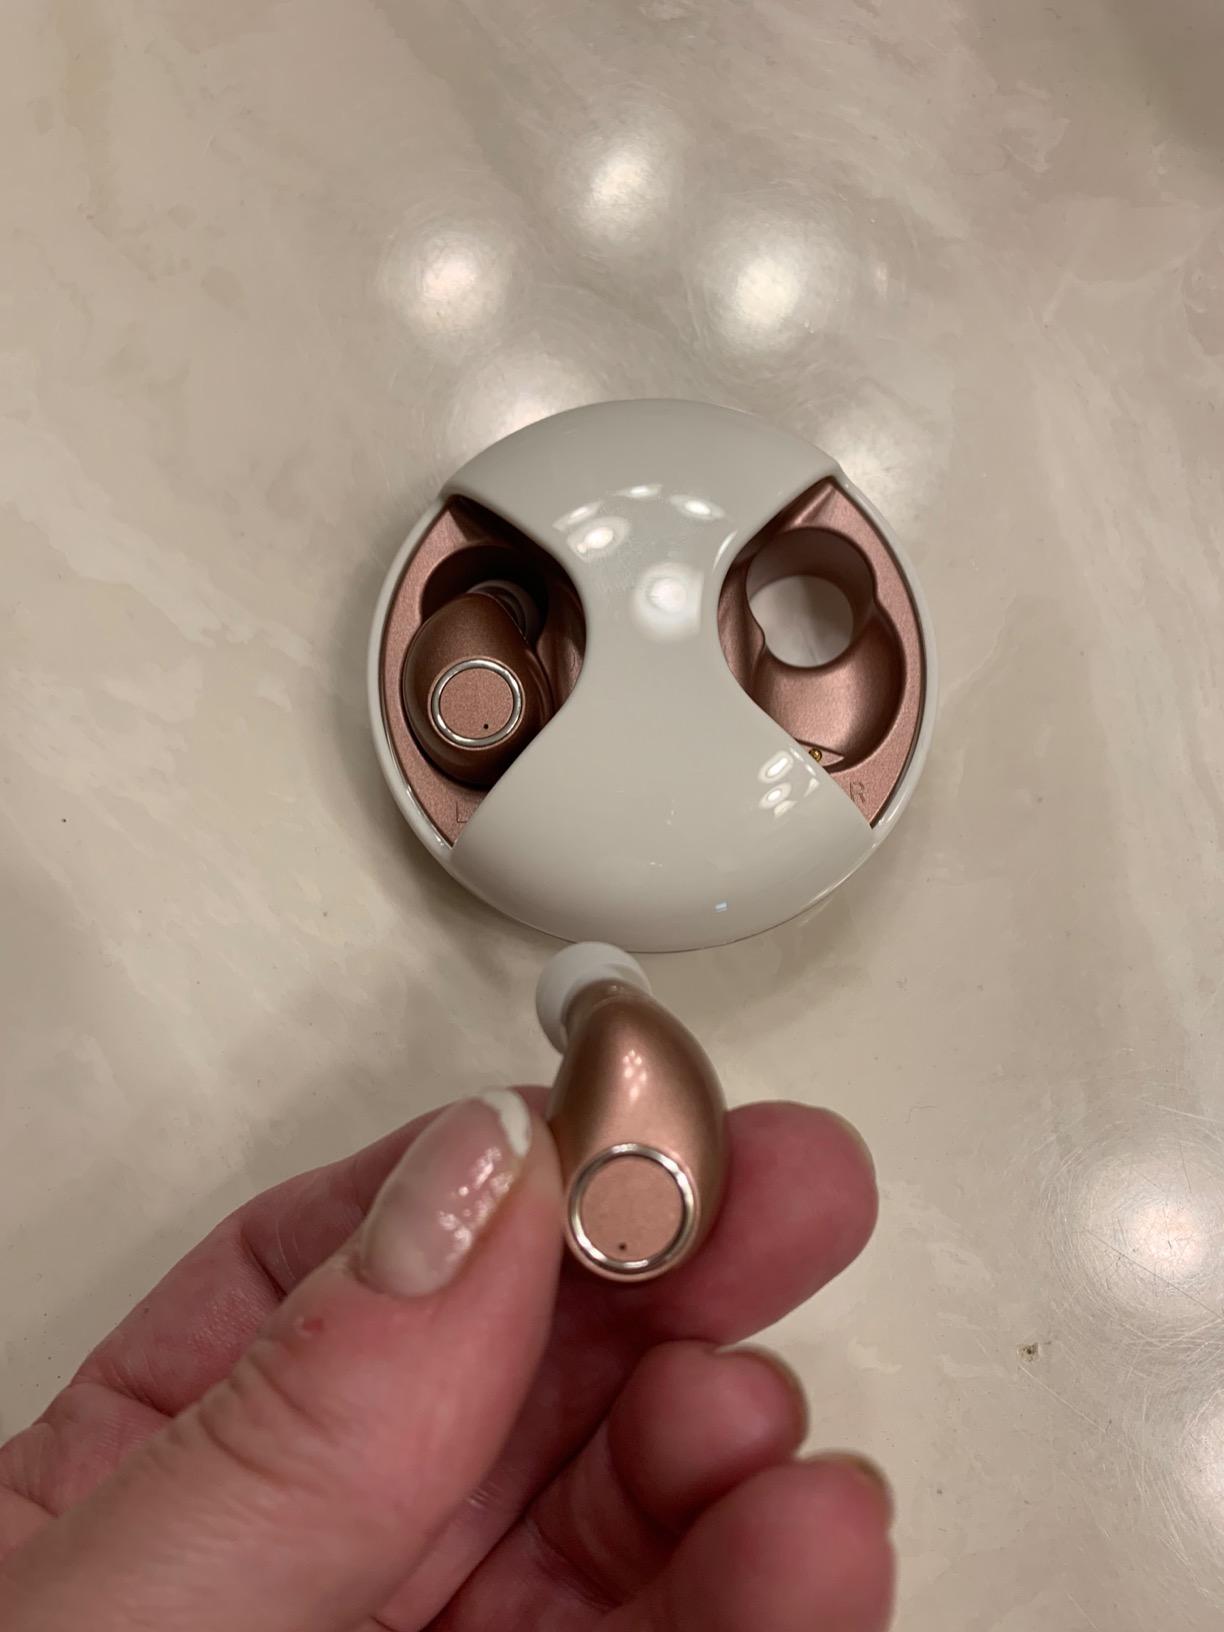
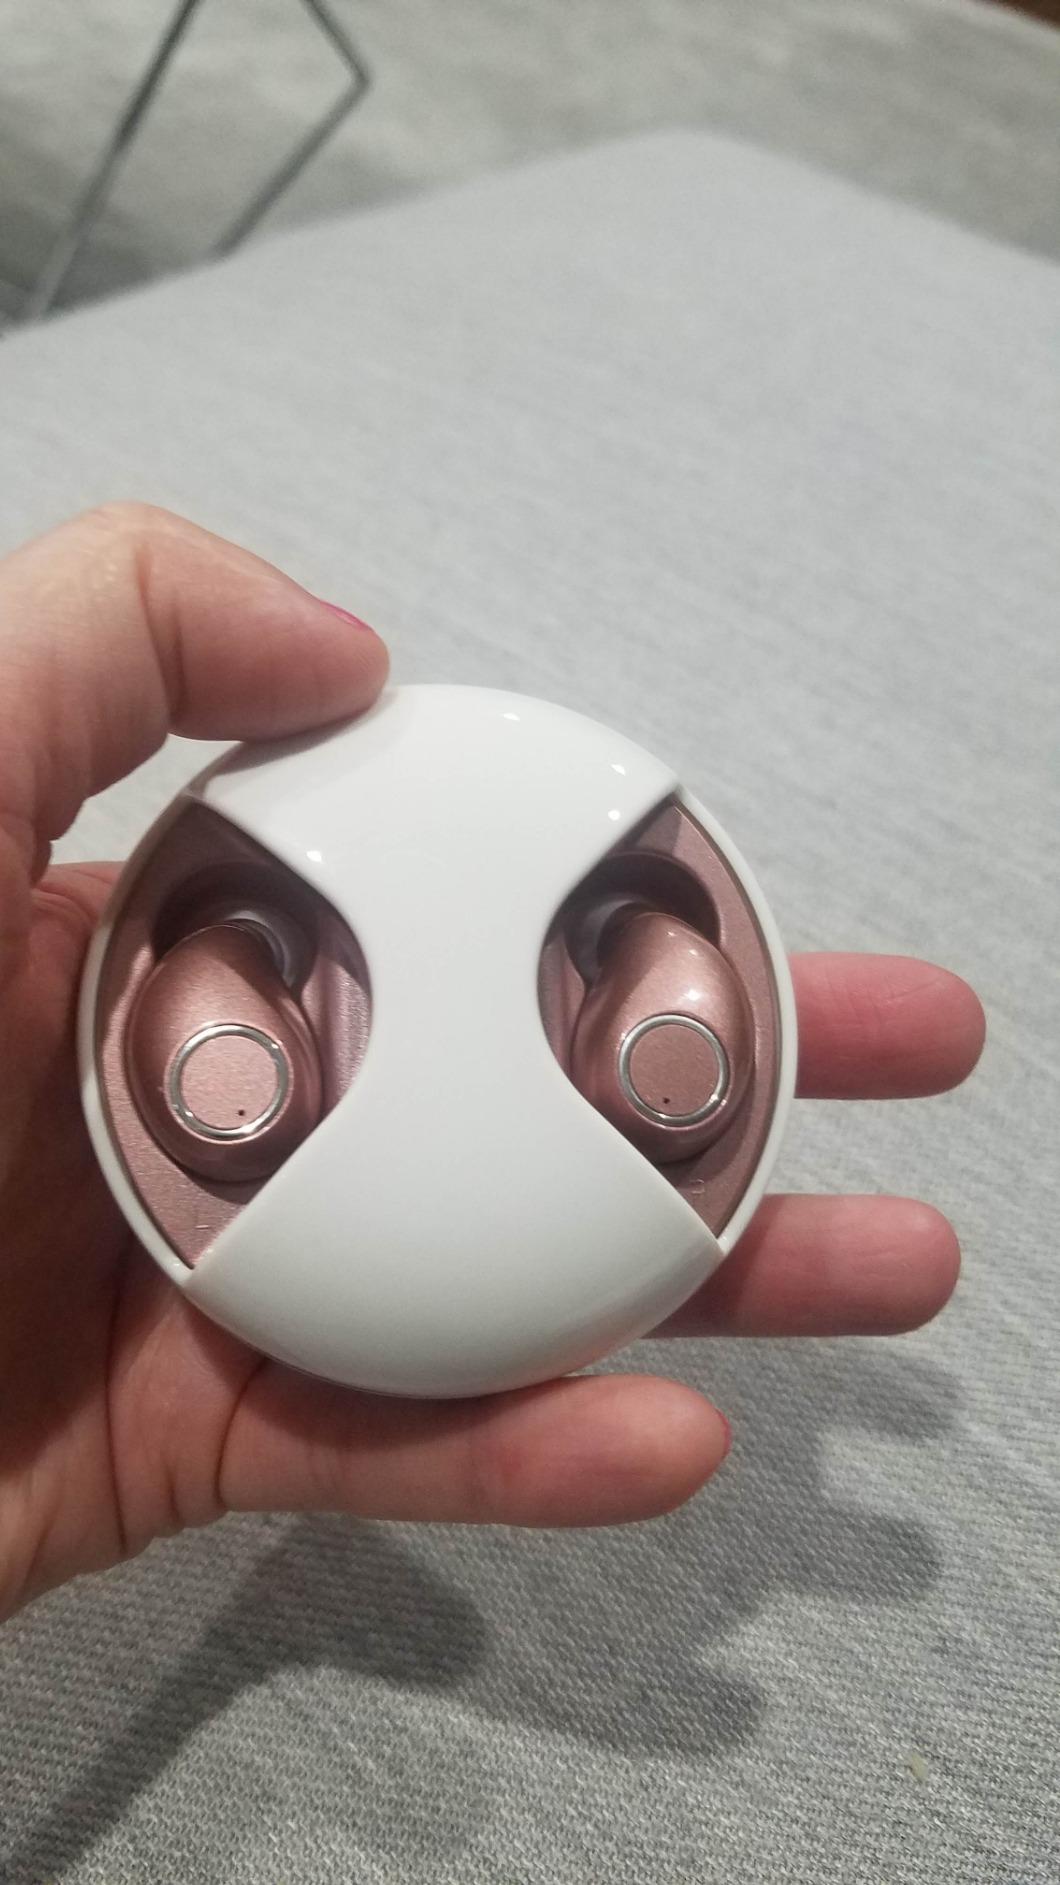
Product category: earbuds
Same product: yes